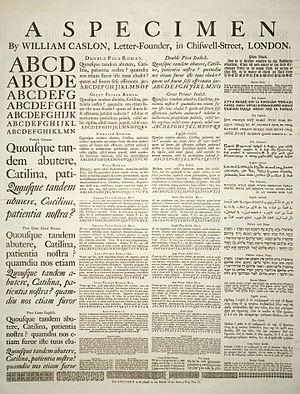
Une fonderie typographique est une entreprise qui réalise des polices de caractères pour l'imprimerie. À l'origine, entre les XVᵉ et XXᵉ siècles, il s'agit de concevoir et de fabriquer des caractères en relief, en plomb, pour la typographie.
Une langue écrite est une langue dotée d'une représentation au moyen d’un système d’écriture. La langue écrite est une invention dans la mesure où elle doit être enseignée aux enfants ; les enfants apprendront la langue parlée en y étant exposés et sans vraiment qu’on la leur ait apprise.
Un système d’écriture est un ensemble organisé et plus ou moins standardisé de signes d'écriture permettant la communication des idées.
L'alphabet latin est un alphabet bicaméral comportant vingt-six lettres de base, principalement utilisé pour écrire les langues d’Europe de l'Ouest, d'Europe du Nord et d'Europe centrale, ainsi que les langues de nombreux pays qui ont été exposés à une forte influence européenne, notamment à travers la colonisation européenne des Amériques, de l'Afrique et de l'Océanie.